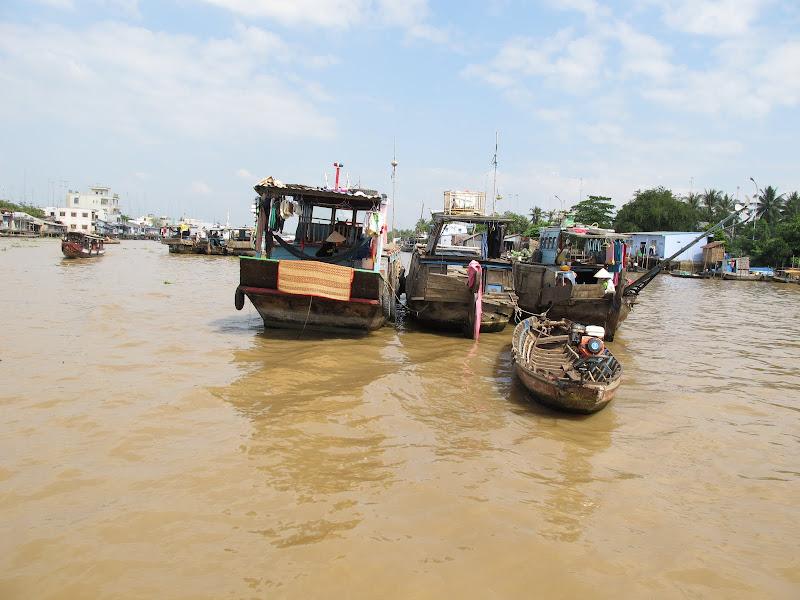
có nhiều con thuyền đang di chuyển ở trên mặt nước